Faith in Buddhism

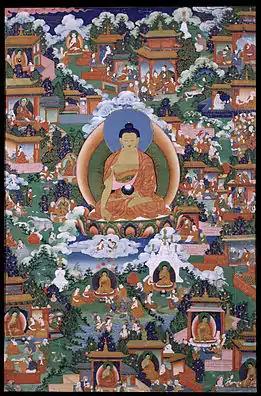
Gautama Buddha with scenes from Avadāna legends depicted

The Buddhist devotee should verify moral judgment and truth by personal experience. This leads to a provisional acceptance, called "preserving the truth". Faith goes hand-in-hand with an open attitude of willingness to learn and experiment, familiarizing oneself with the teaching. Through personal verification a person's faith deepens, ultimately changing from "preserving" to "discovering" the truth. This verification process involves ordinary experience, but also the yogic experience of cultivation of the mind. Furthermore, the Buddha applies these criteria to his own teaching: he is qualified to teach his dharma because he has verified it for himself, not learnt it from someone else or reasoned it out. The Buddha states in several discourses, including the "Vimaṁsaka Sutta", that his disciples should investigate even him as to whether he really is enlightened and pure in conduct, by observing him for a long time. Several people are described in the Pāli Canon observing the Buddha in such a way, and thereby arriving at well-grounded faith. This does not mean, however, that the Buddha does not accept any acts of reverence to his person: he teaches that devotional acts can help to uplift lay practitioners' minds, and help them on the path to a better rebirth and enlightenment. Devotion is therefore a subject that requires the serious practitioner's interest.